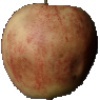
Label: Apple Red 3